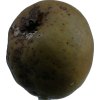
Label: pear